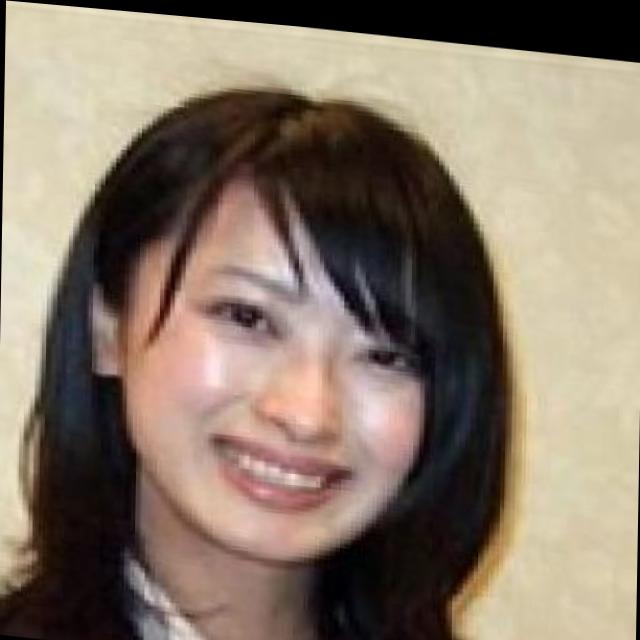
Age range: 21-44